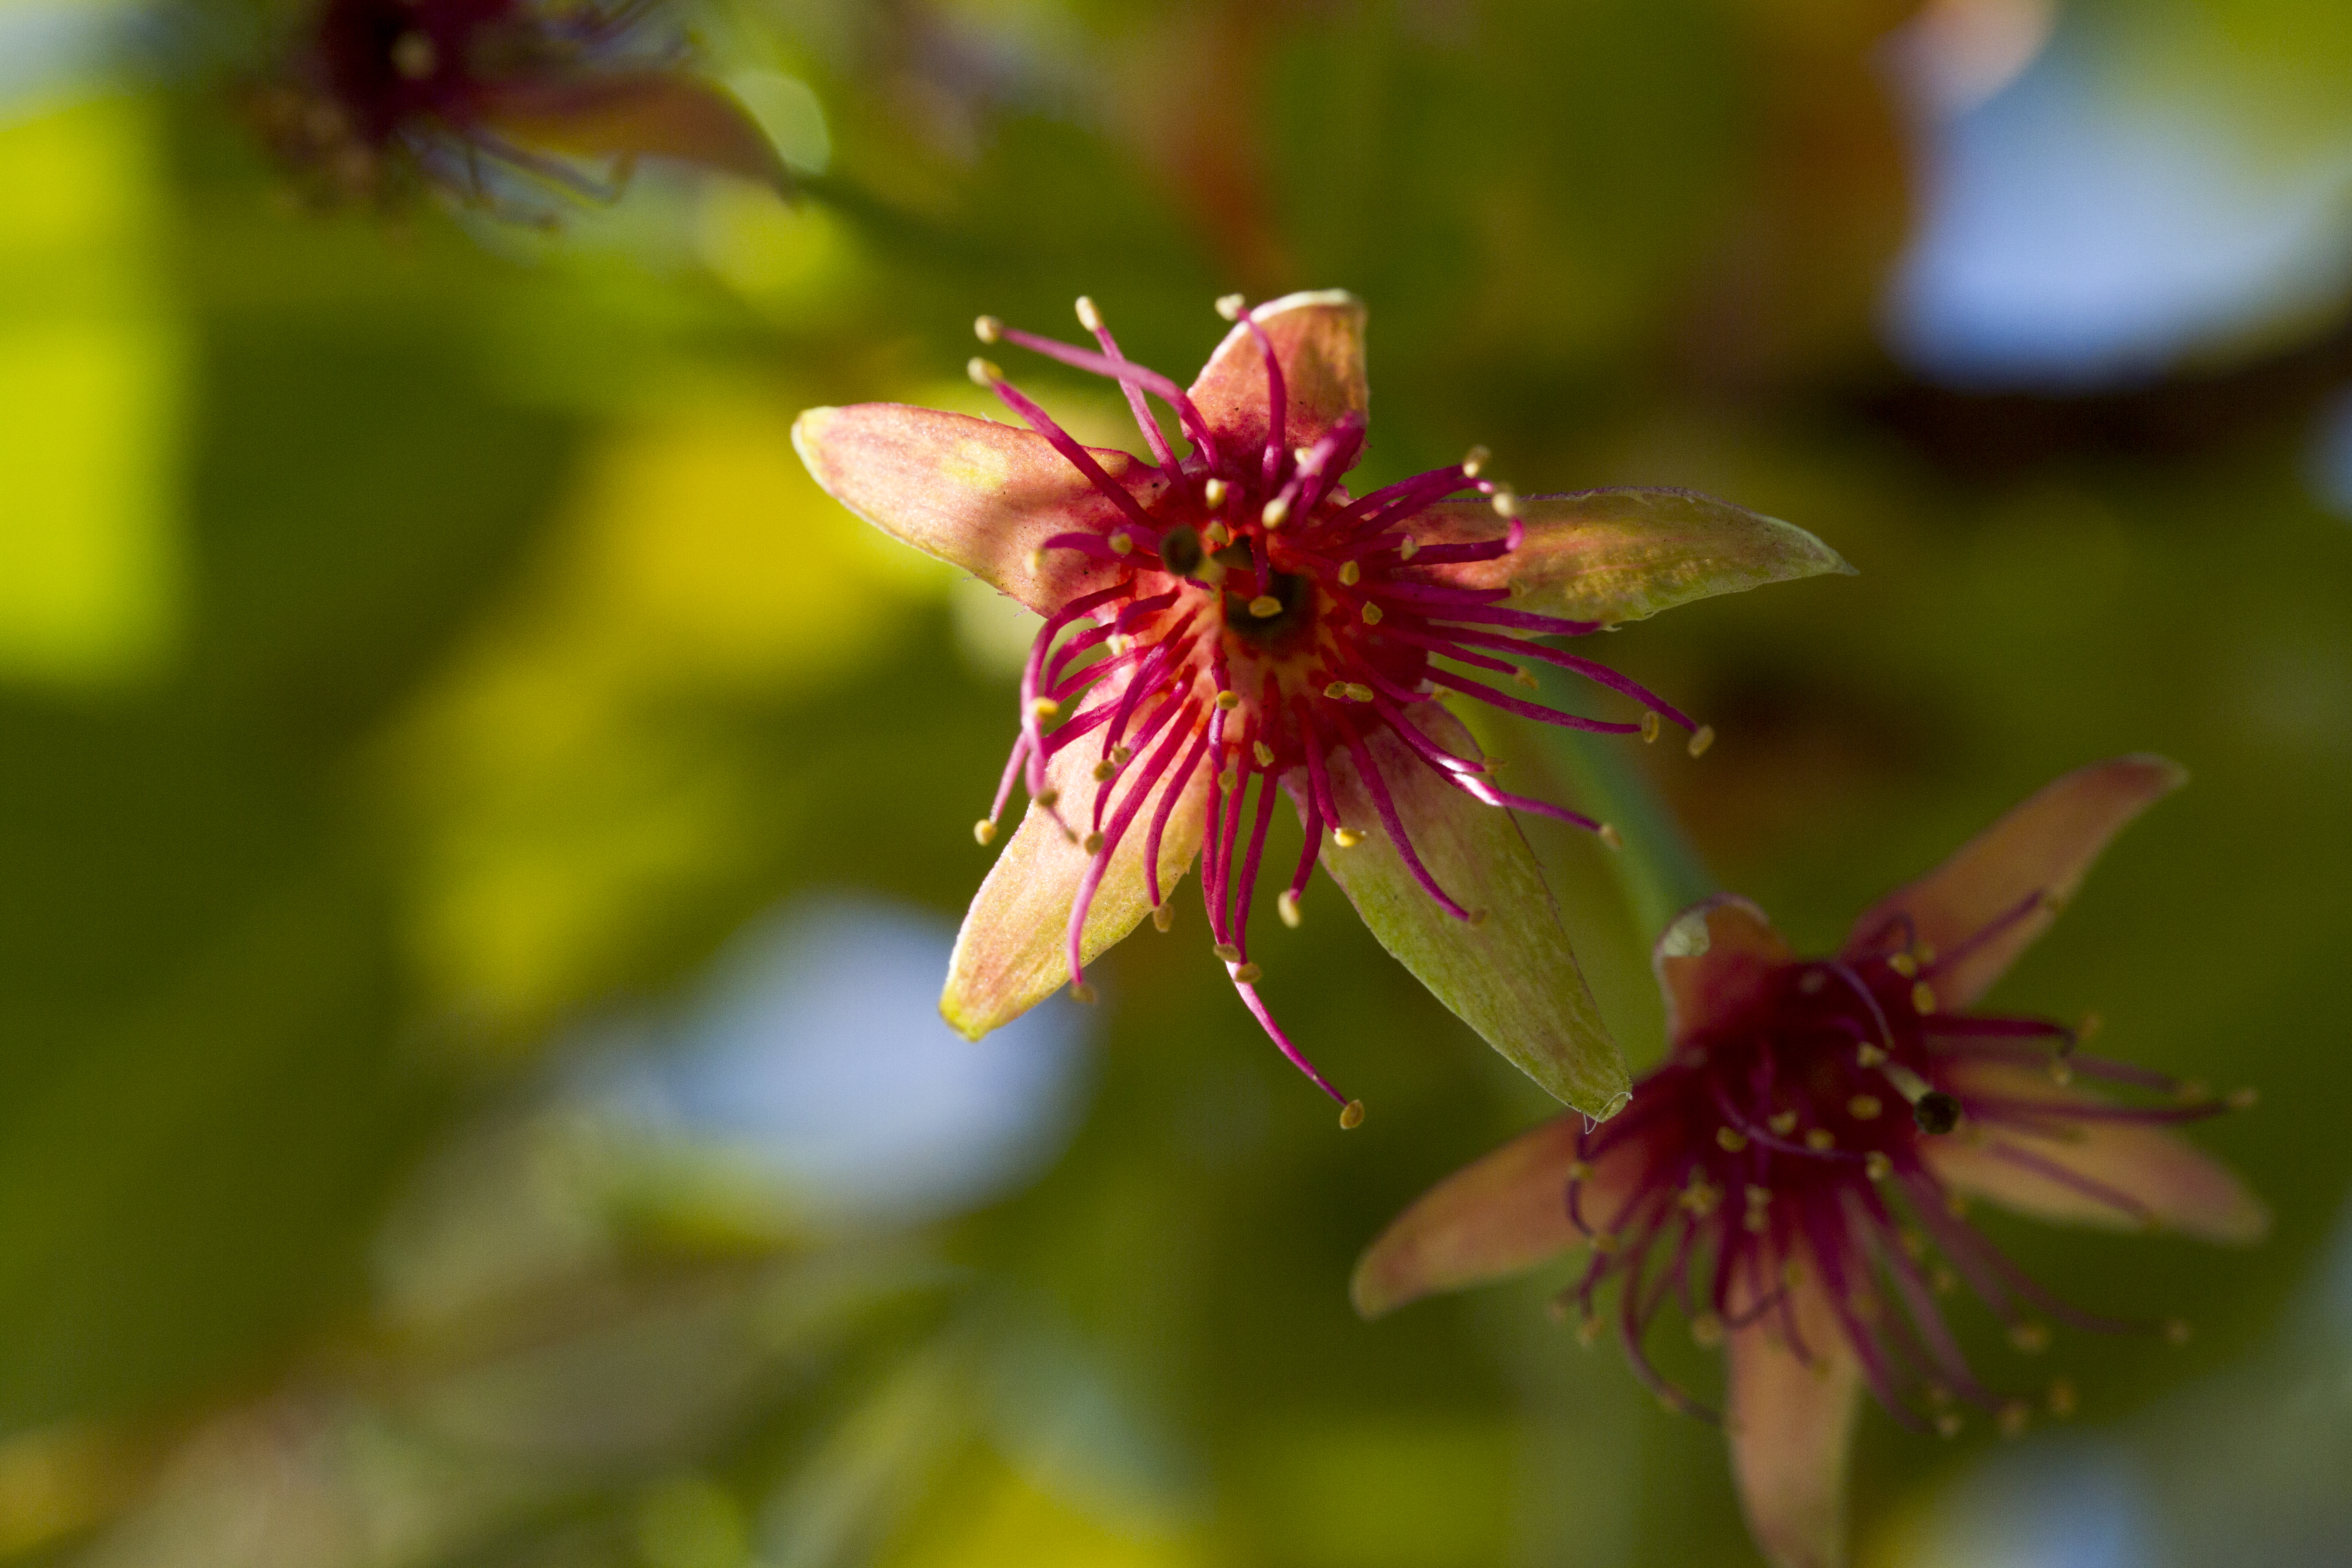
nature, blossom, plant, photography, leaf, flower, petal, produce, autumn, botany, flora, wildflower, close up, uk, shrub, nectar, peterborough, macro photography, flowering plant, land plant